Jean Troillet

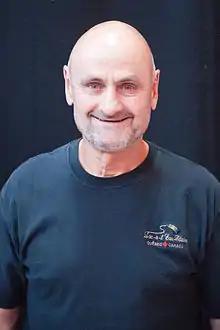
Jean Troillet

Of Swiss and Canadian nationality, he obtained his mountain guide qualifications in 1969. That year, at the age of 21, he set a speed record for an ascent of the Matterhorn of four hours and ten minutes. He has climbed 10 peaks of more than 8000 meters, all in alpine style and without oxygen.